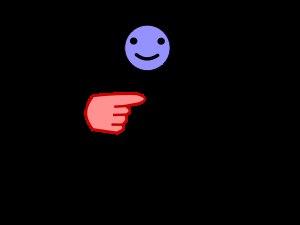
En grammaire, le pronom personnel est une catégorie de pronoms servant à désigner les trois types de personnes grammaticales.